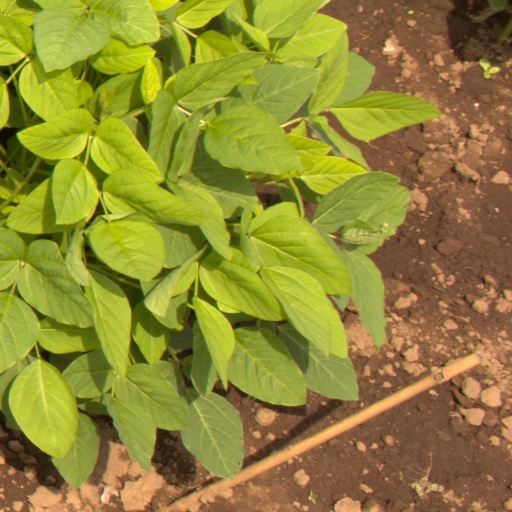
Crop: soybean